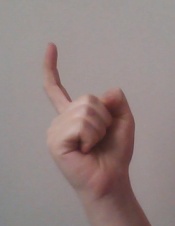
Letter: ra